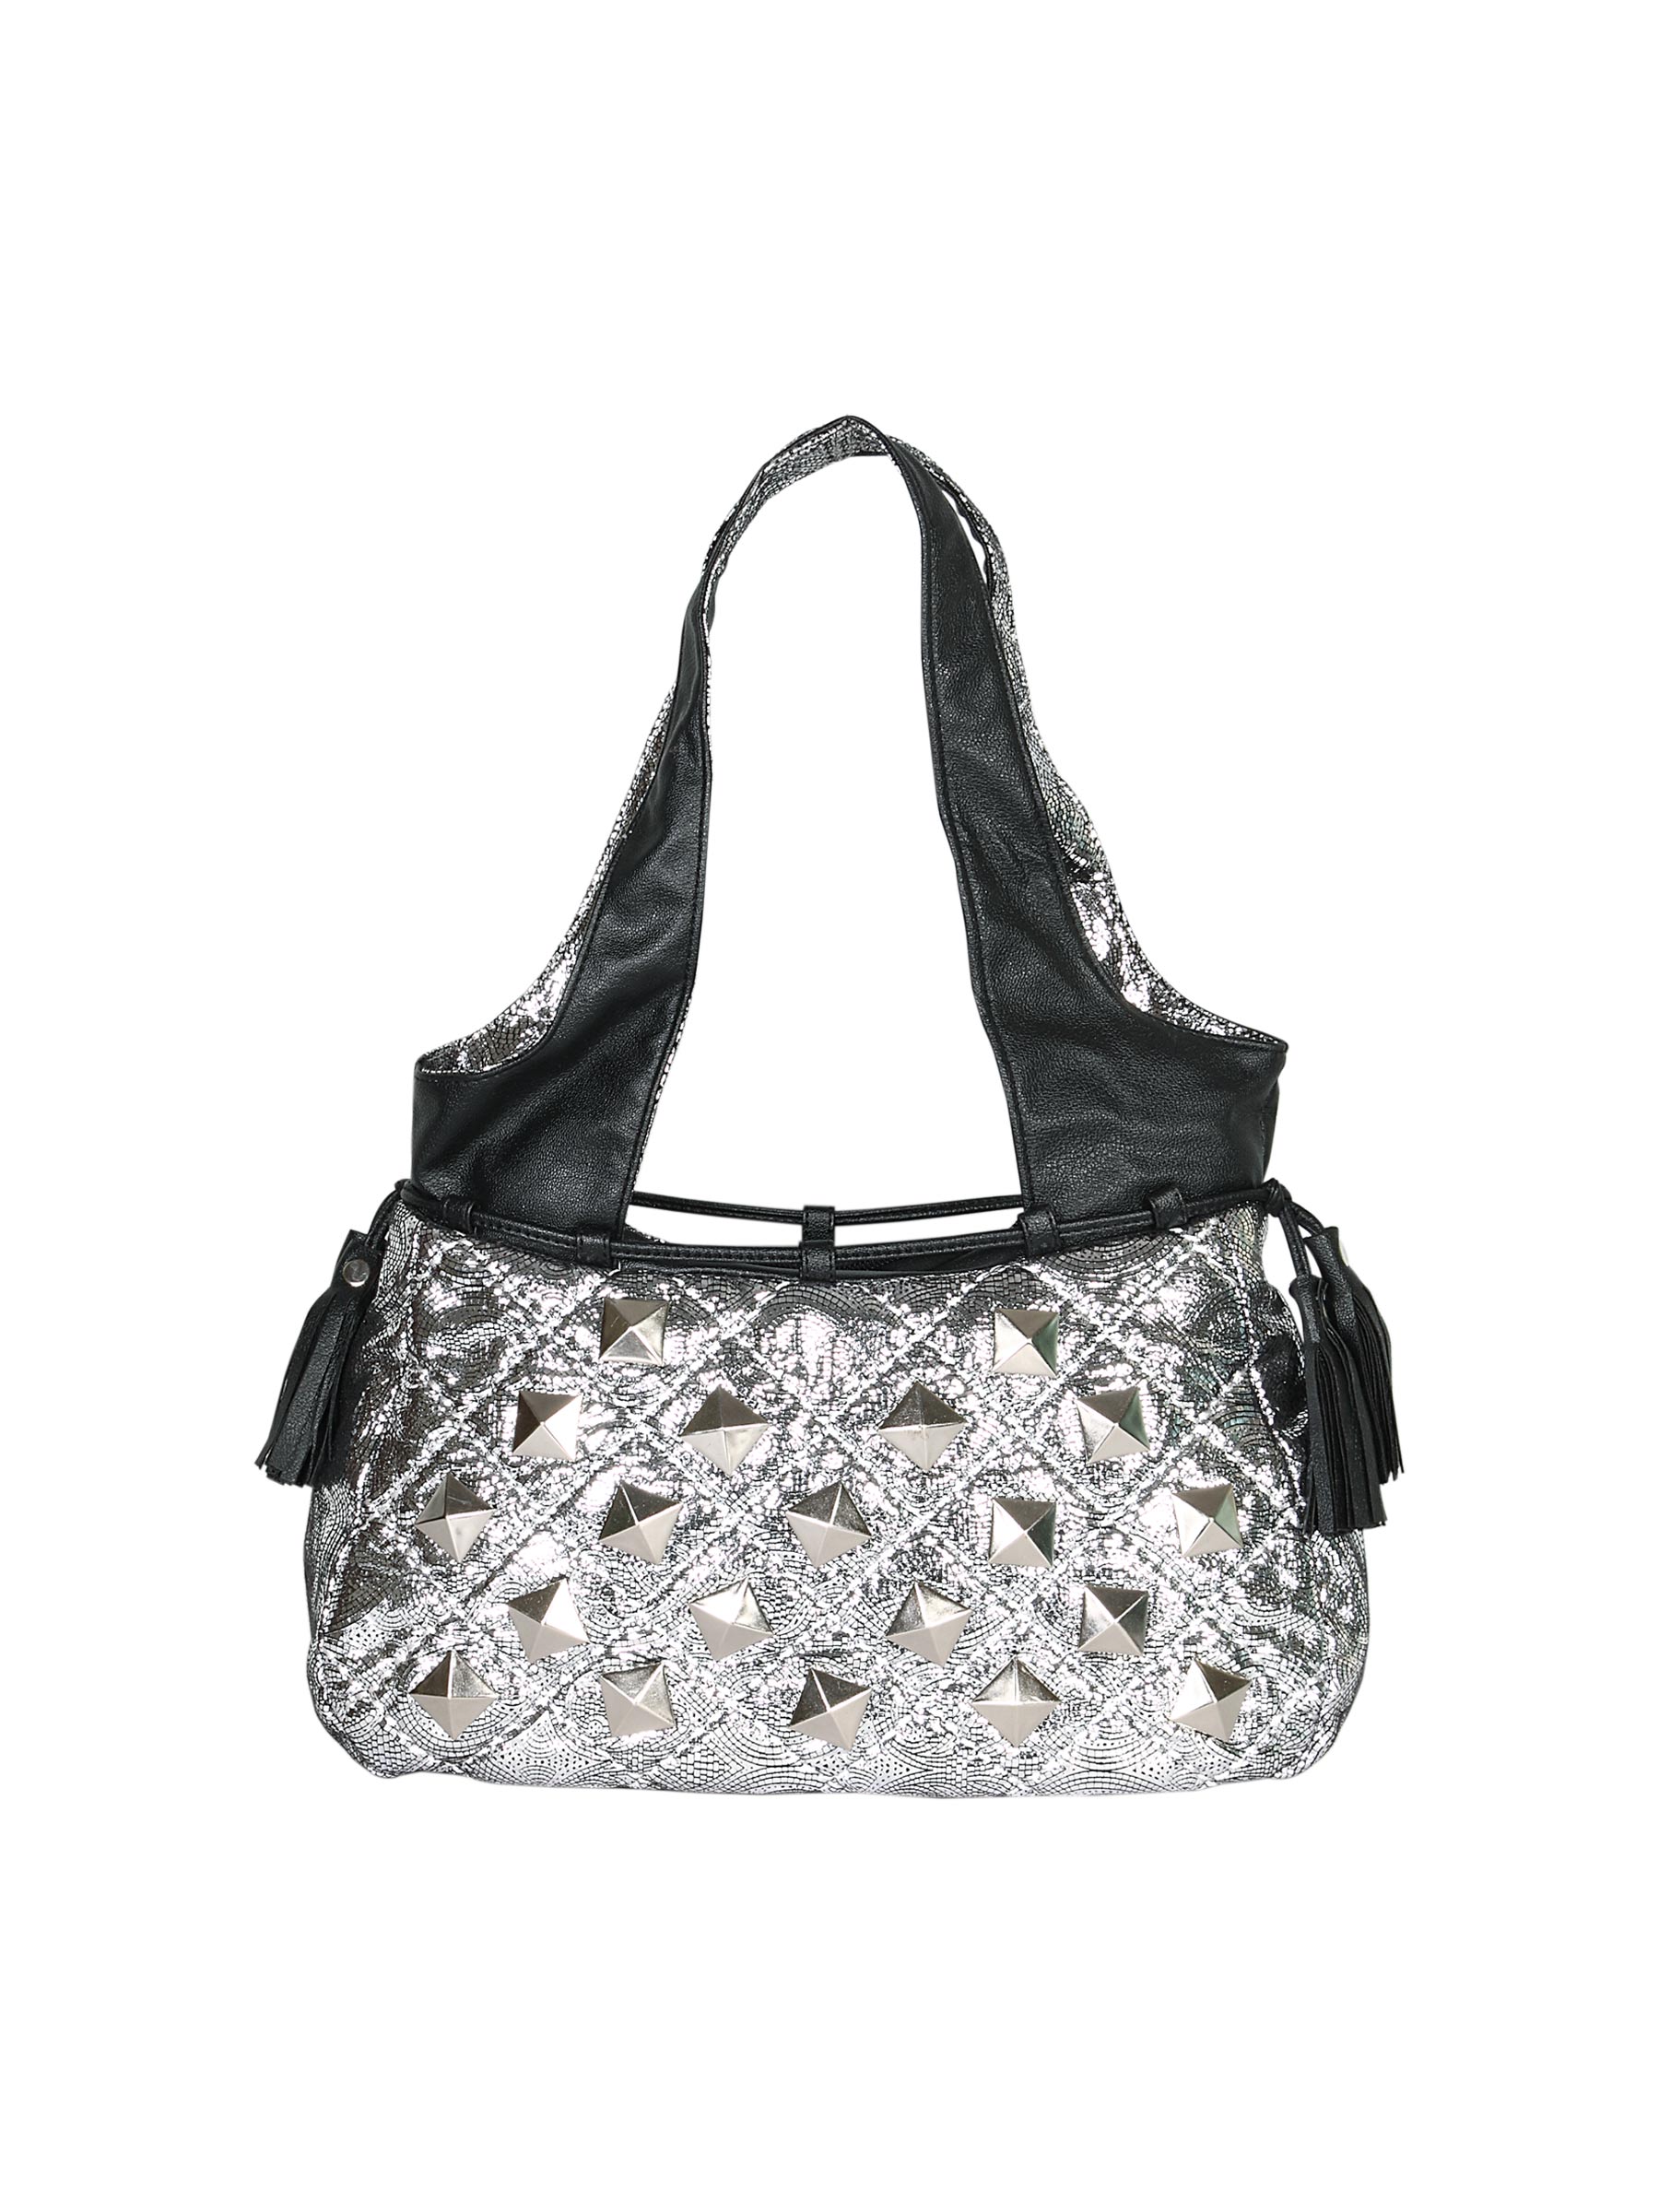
Murcia Women Silver Party Purse Silver Handbags
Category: Accessories / Bags / Handbags
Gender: Women
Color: Silver
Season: Winter 2015
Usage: Casual